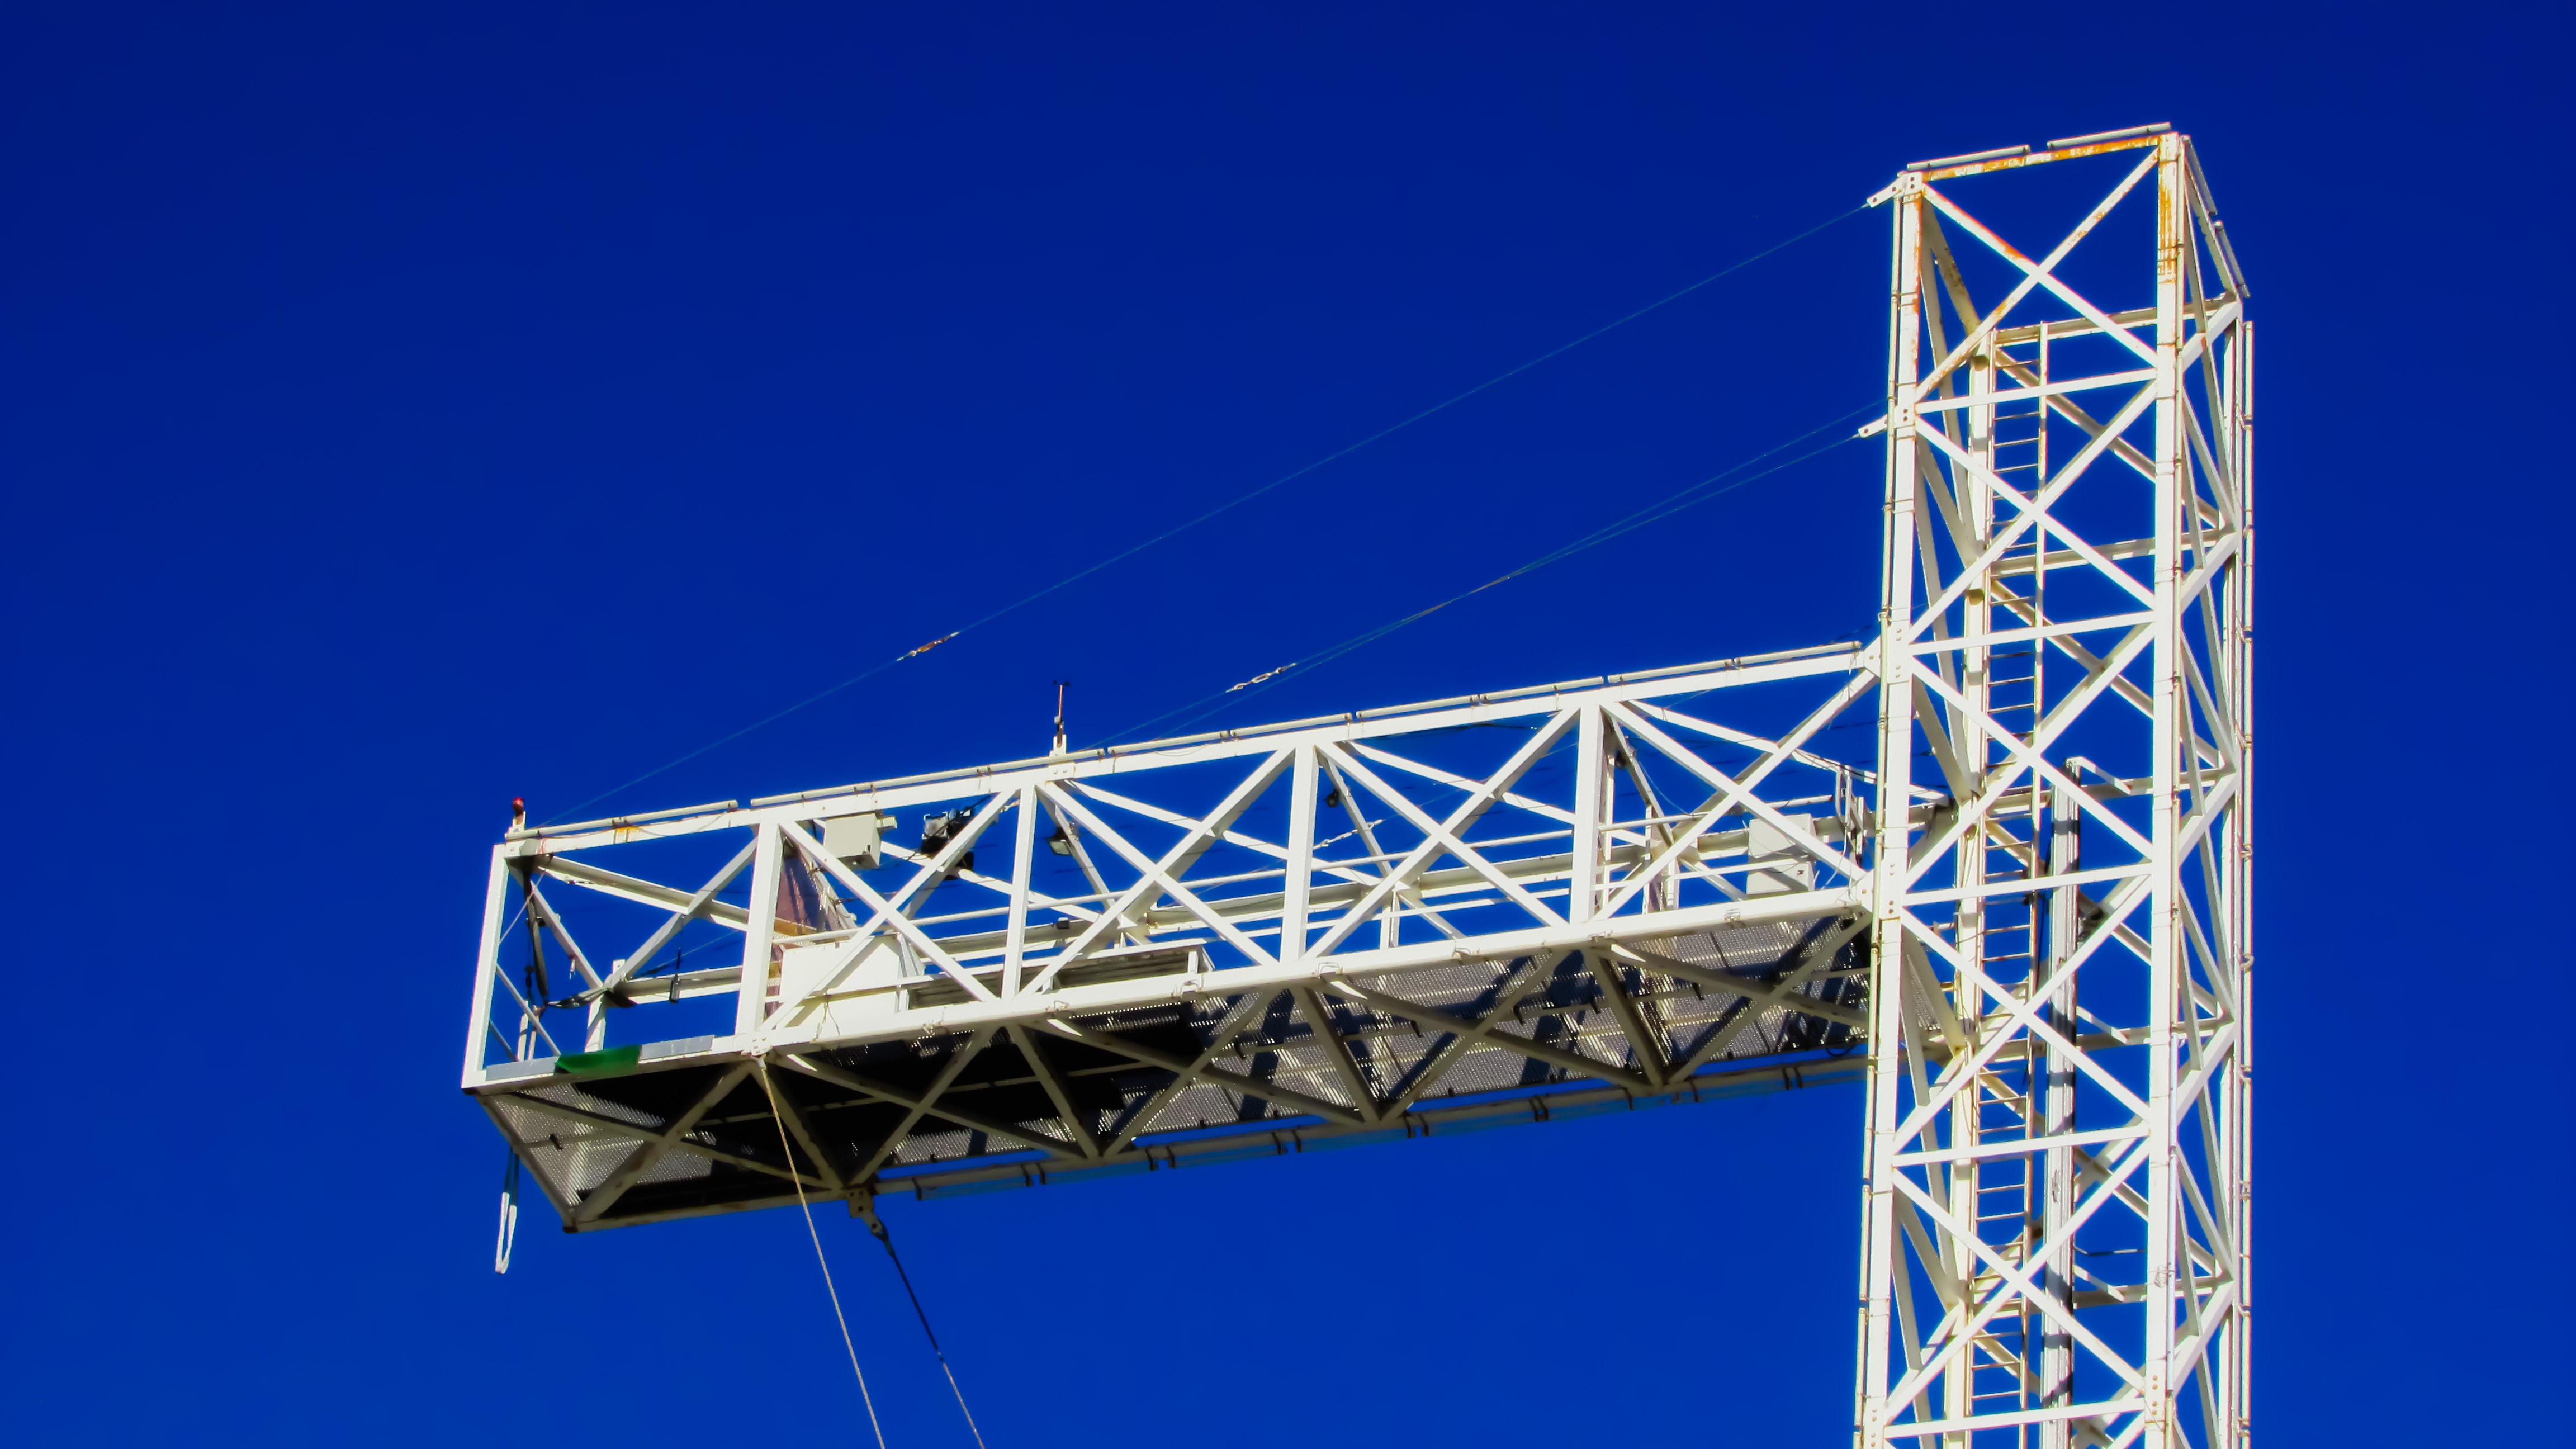
white, bridge, construction, high, tower, equipment, mast, engineering, crane, cable stayed bridge, transmission tower